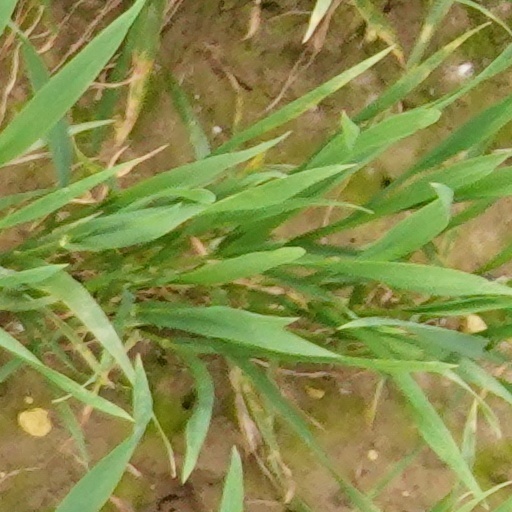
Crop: wheat